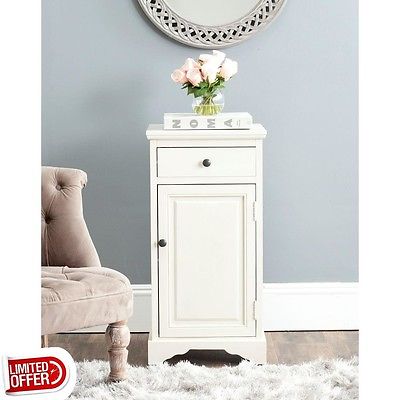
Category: cabinet